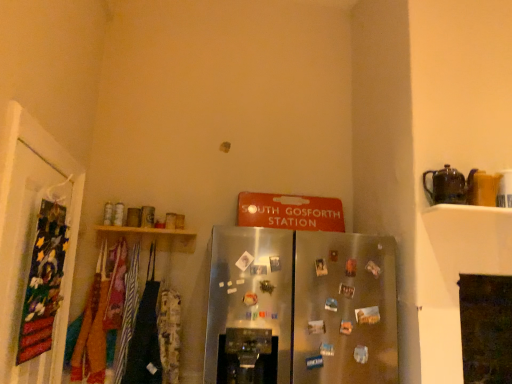
Question: Locate a point on the brown ceramic teapot at upper right. Your answer should be formatted as a tuple, i.e. [(x, y)], where the tuple contains the x and y coordinates of a point satisfying the conditions above. The coordinates should be rounded to three decimal places, indicating the absolute pixel location of the point in the image.
Answer: [(0.875, 0.484)]